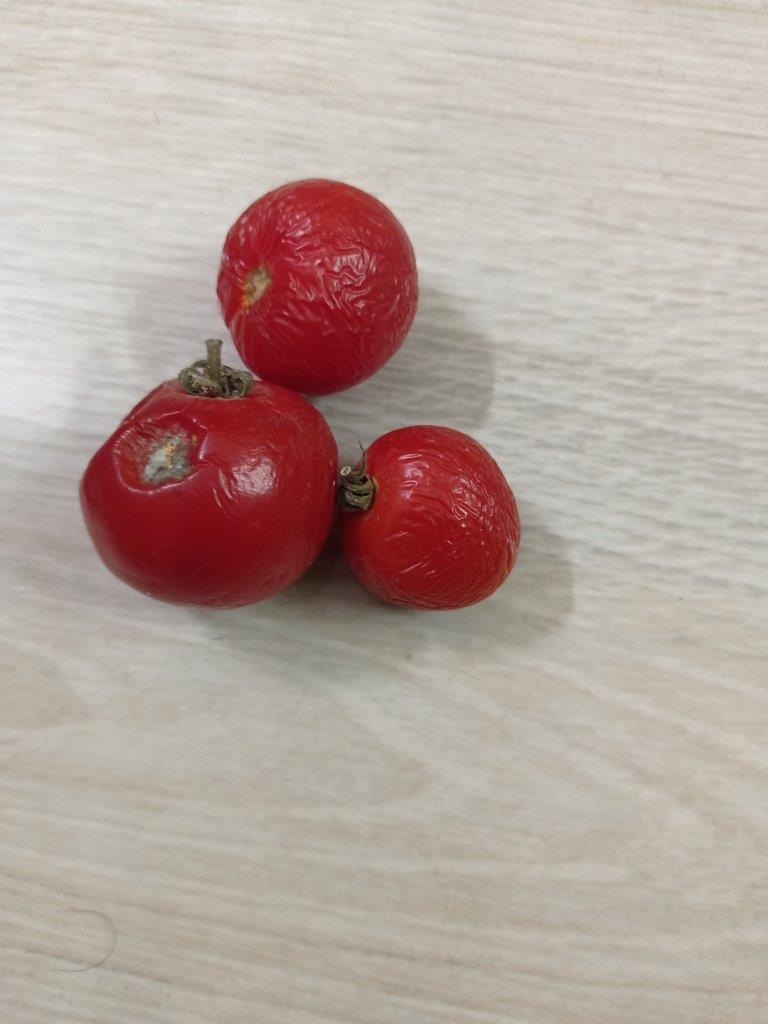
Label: Rotten